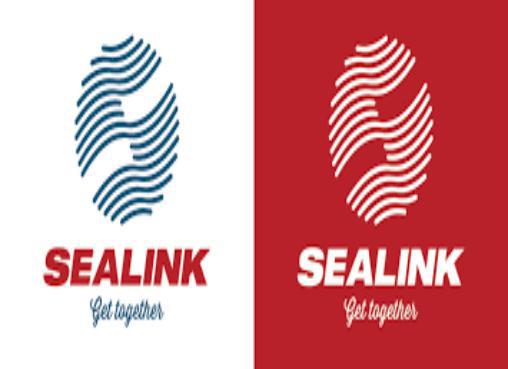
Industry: Transportation